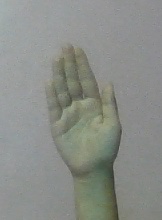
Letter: seen